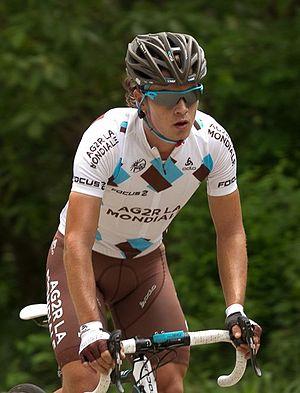
L'UCI World Tour 2014 est la quatrième édition de l'UCI World Tour, le successeur du calendrier mondial et du ProTour. Les mêmes 29 épreuves des éditions 2012 et 2013 sont incluses dans cette compétition.